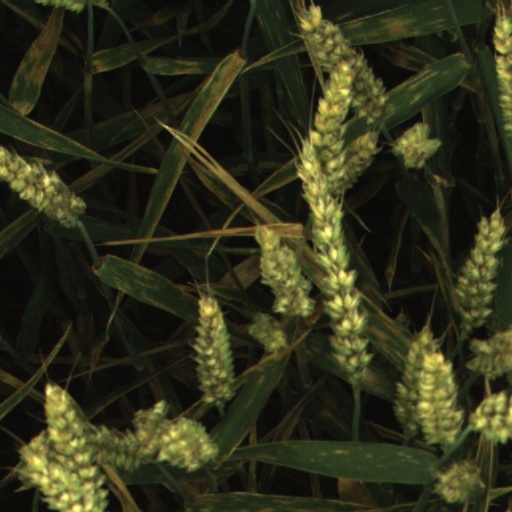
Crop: wheat